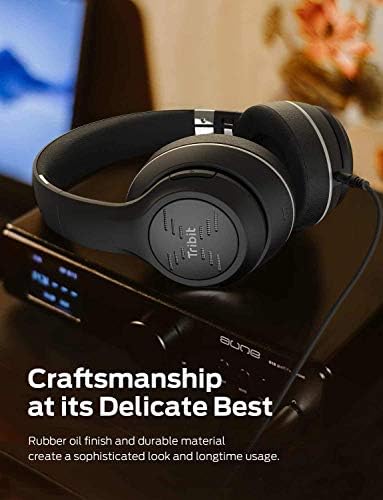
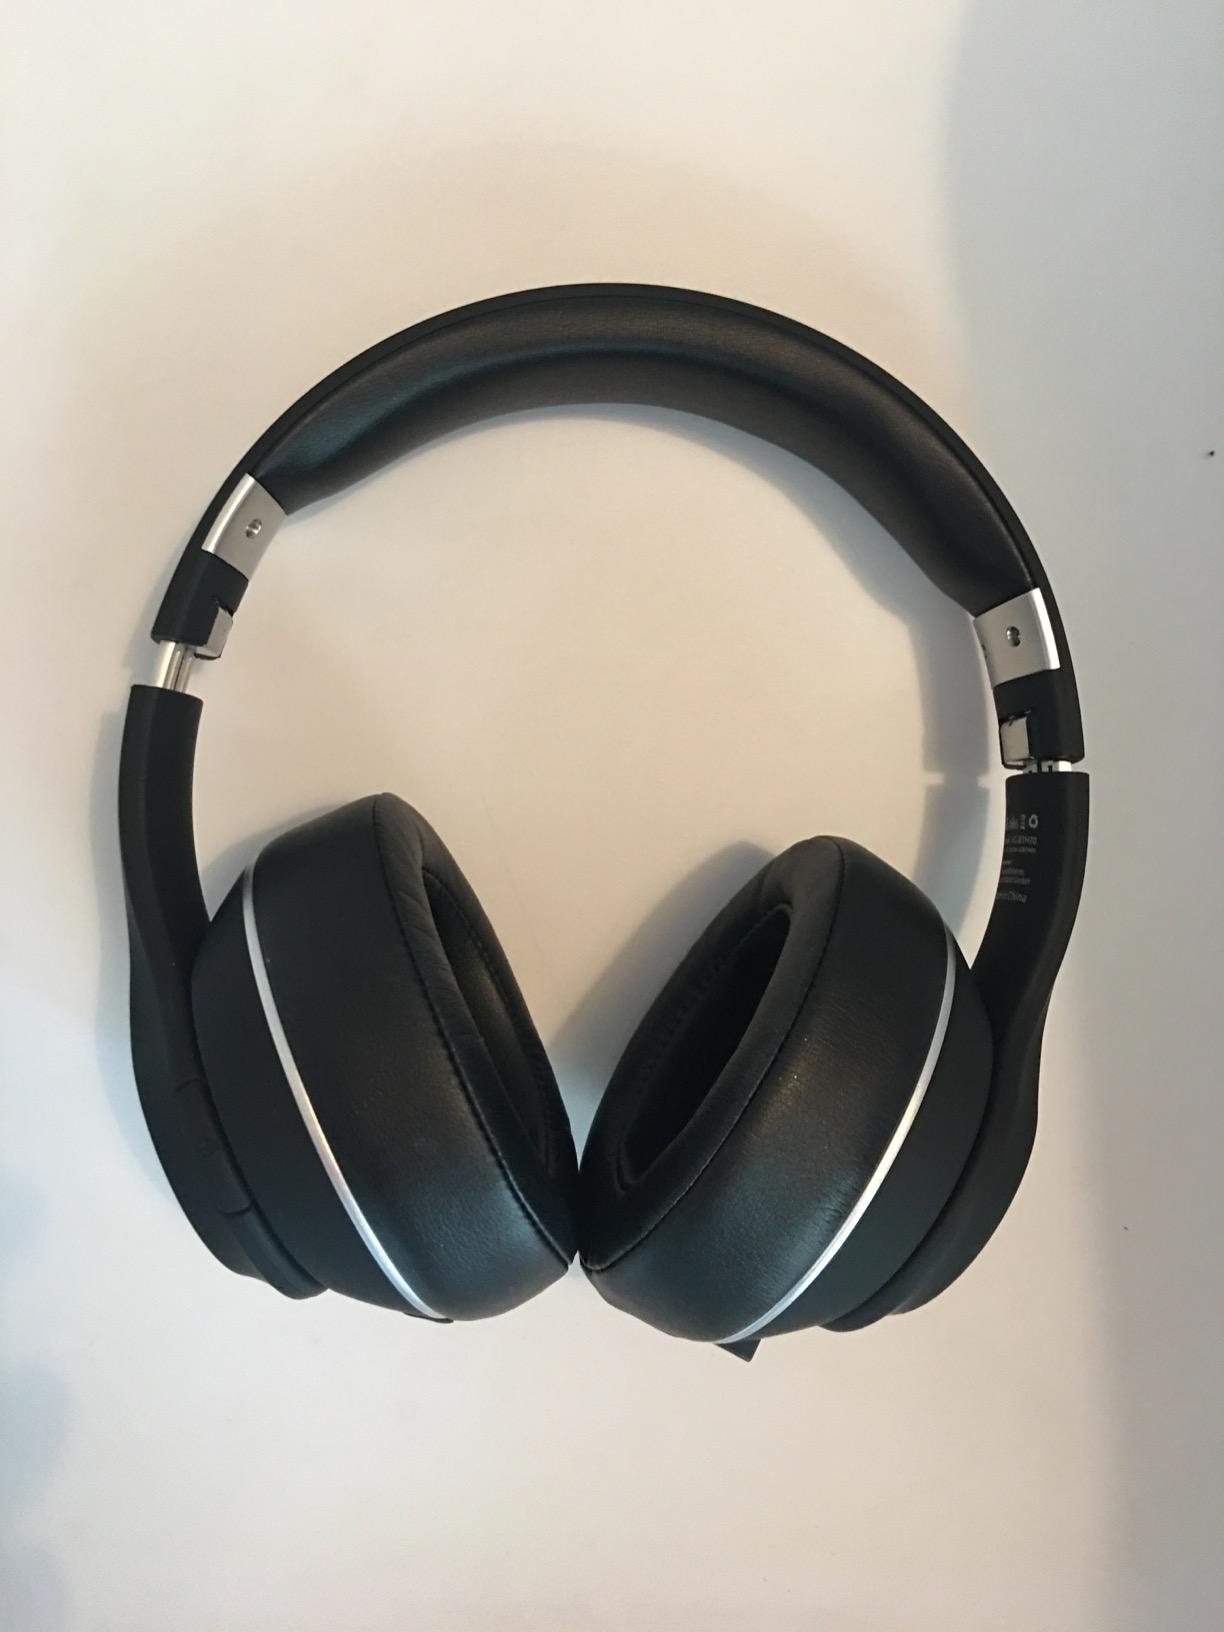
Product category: headphones
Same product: yes